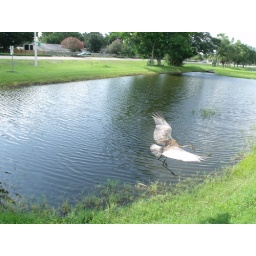
baby sandhill crane flying over water